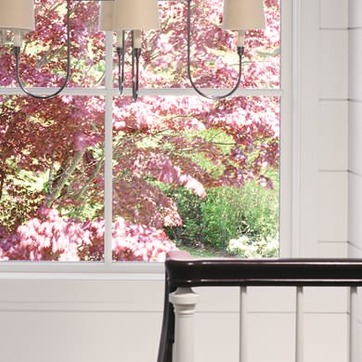
Material: glass